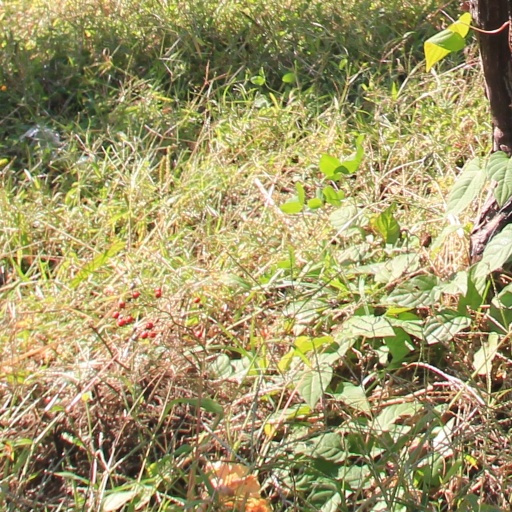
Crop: grape